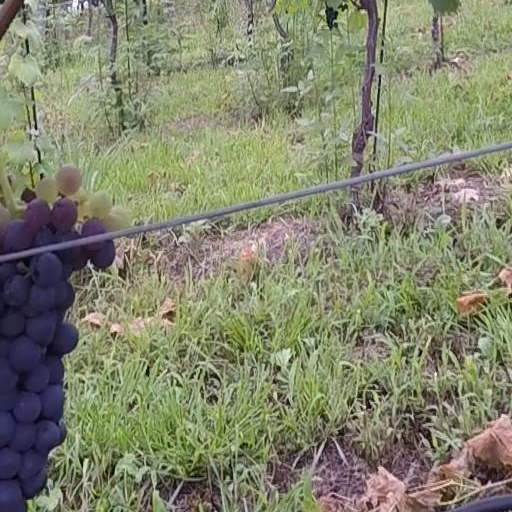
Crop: grape